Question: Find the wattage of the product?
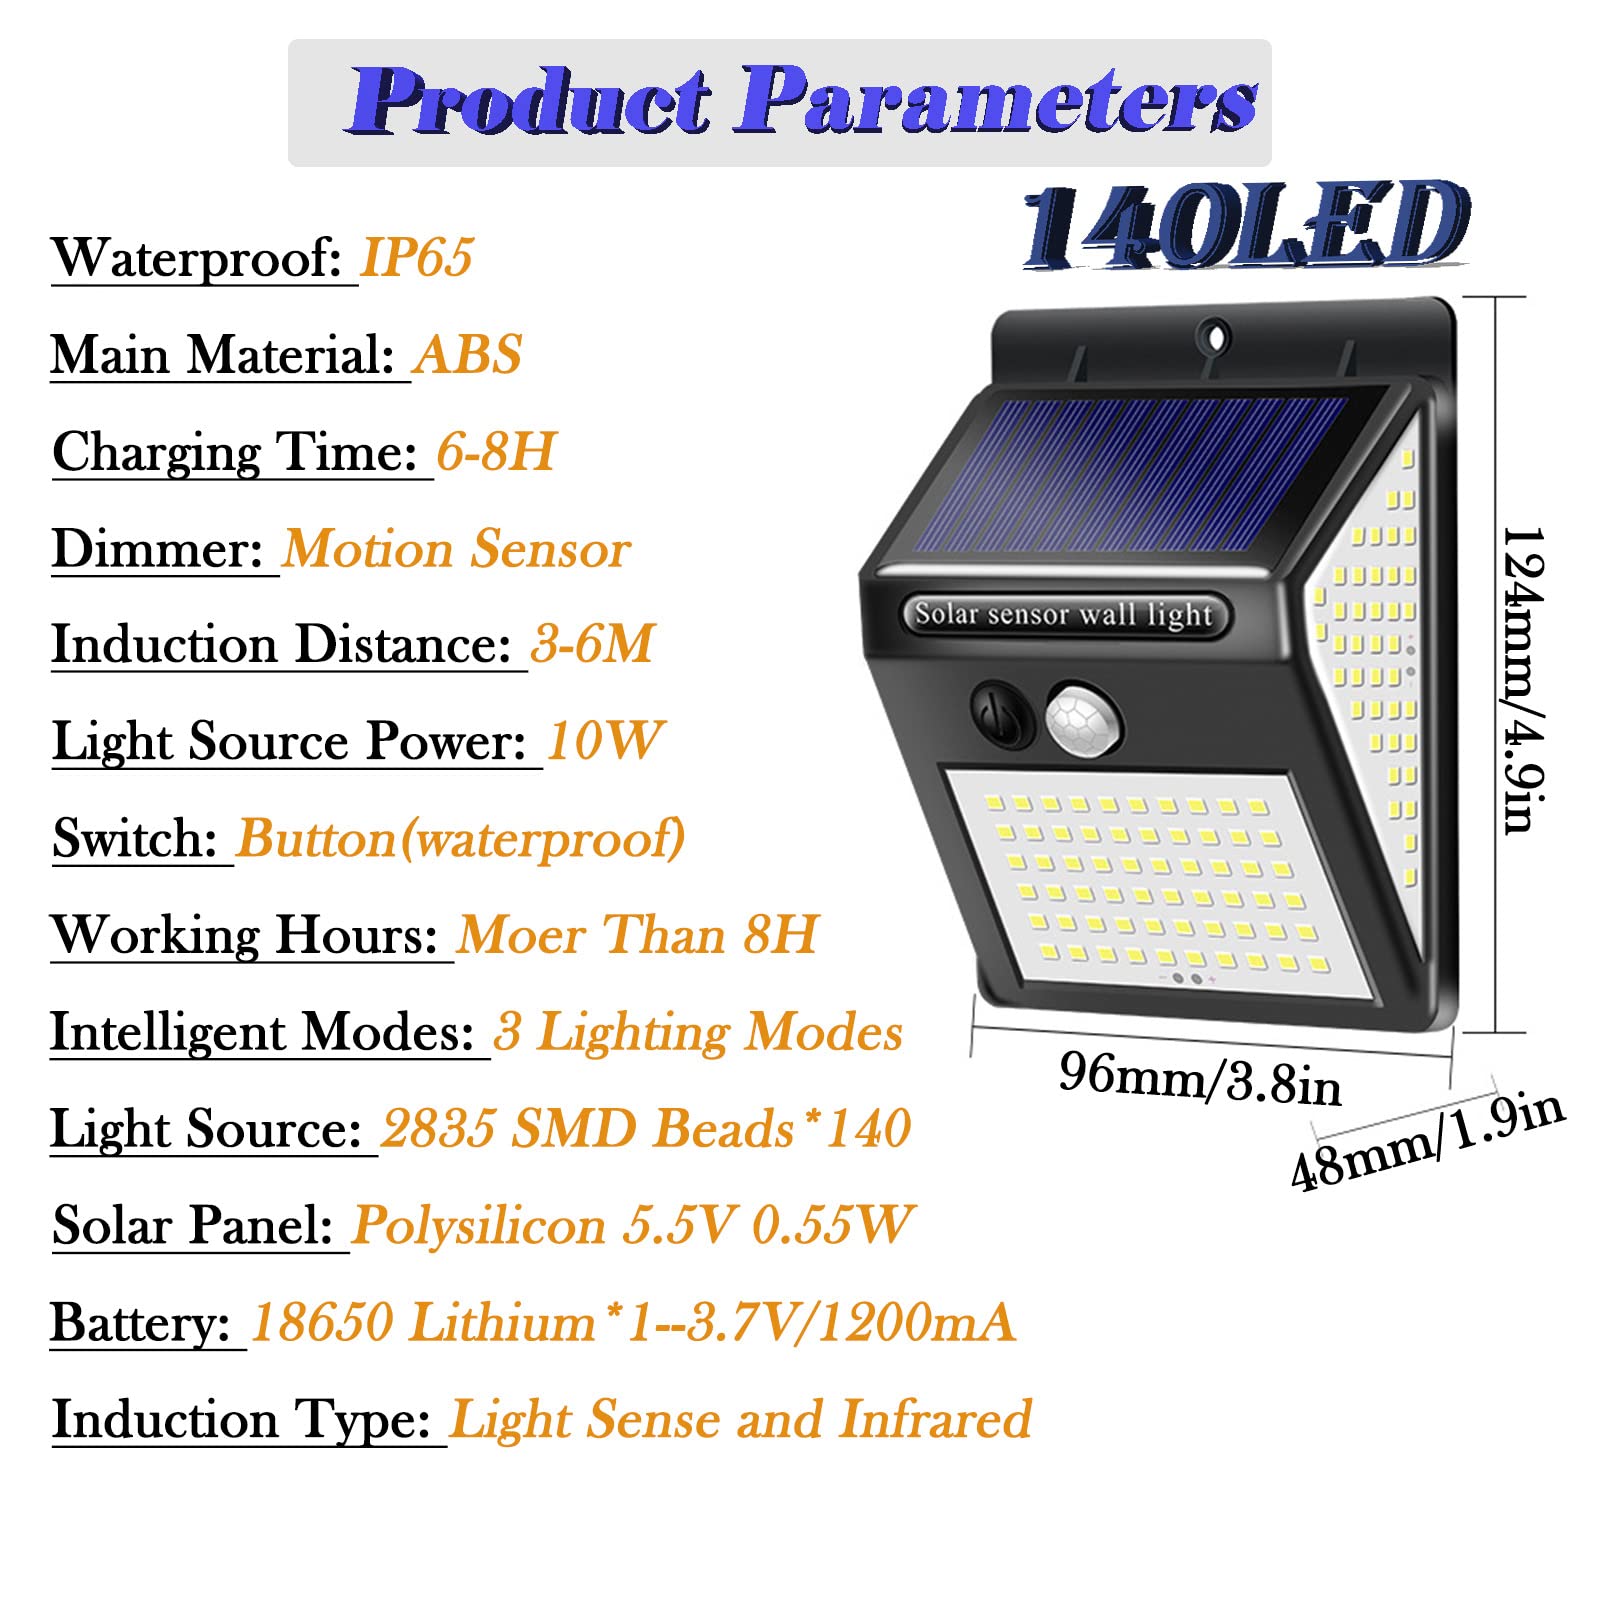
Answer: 0.55 watt